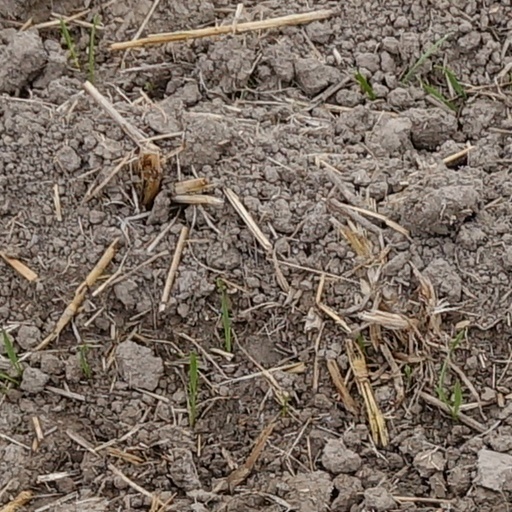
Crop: wheat